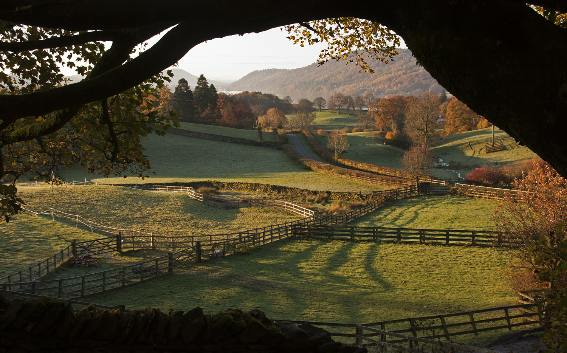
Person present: No